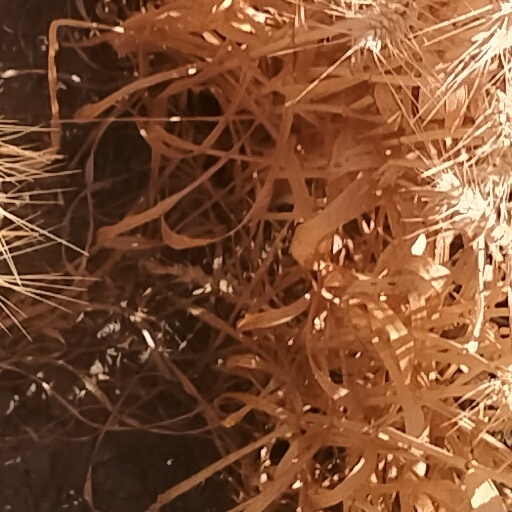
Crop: wheat